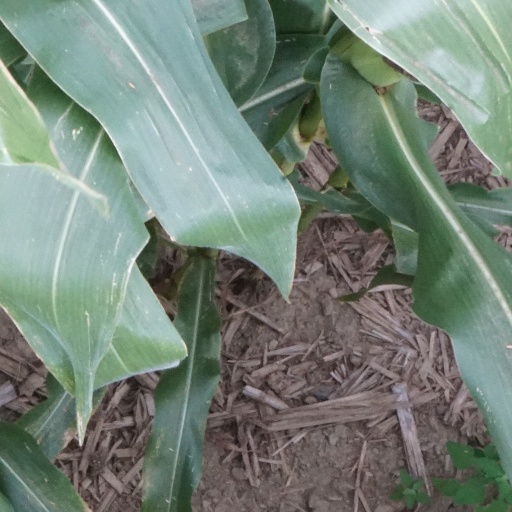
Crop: maize; corn